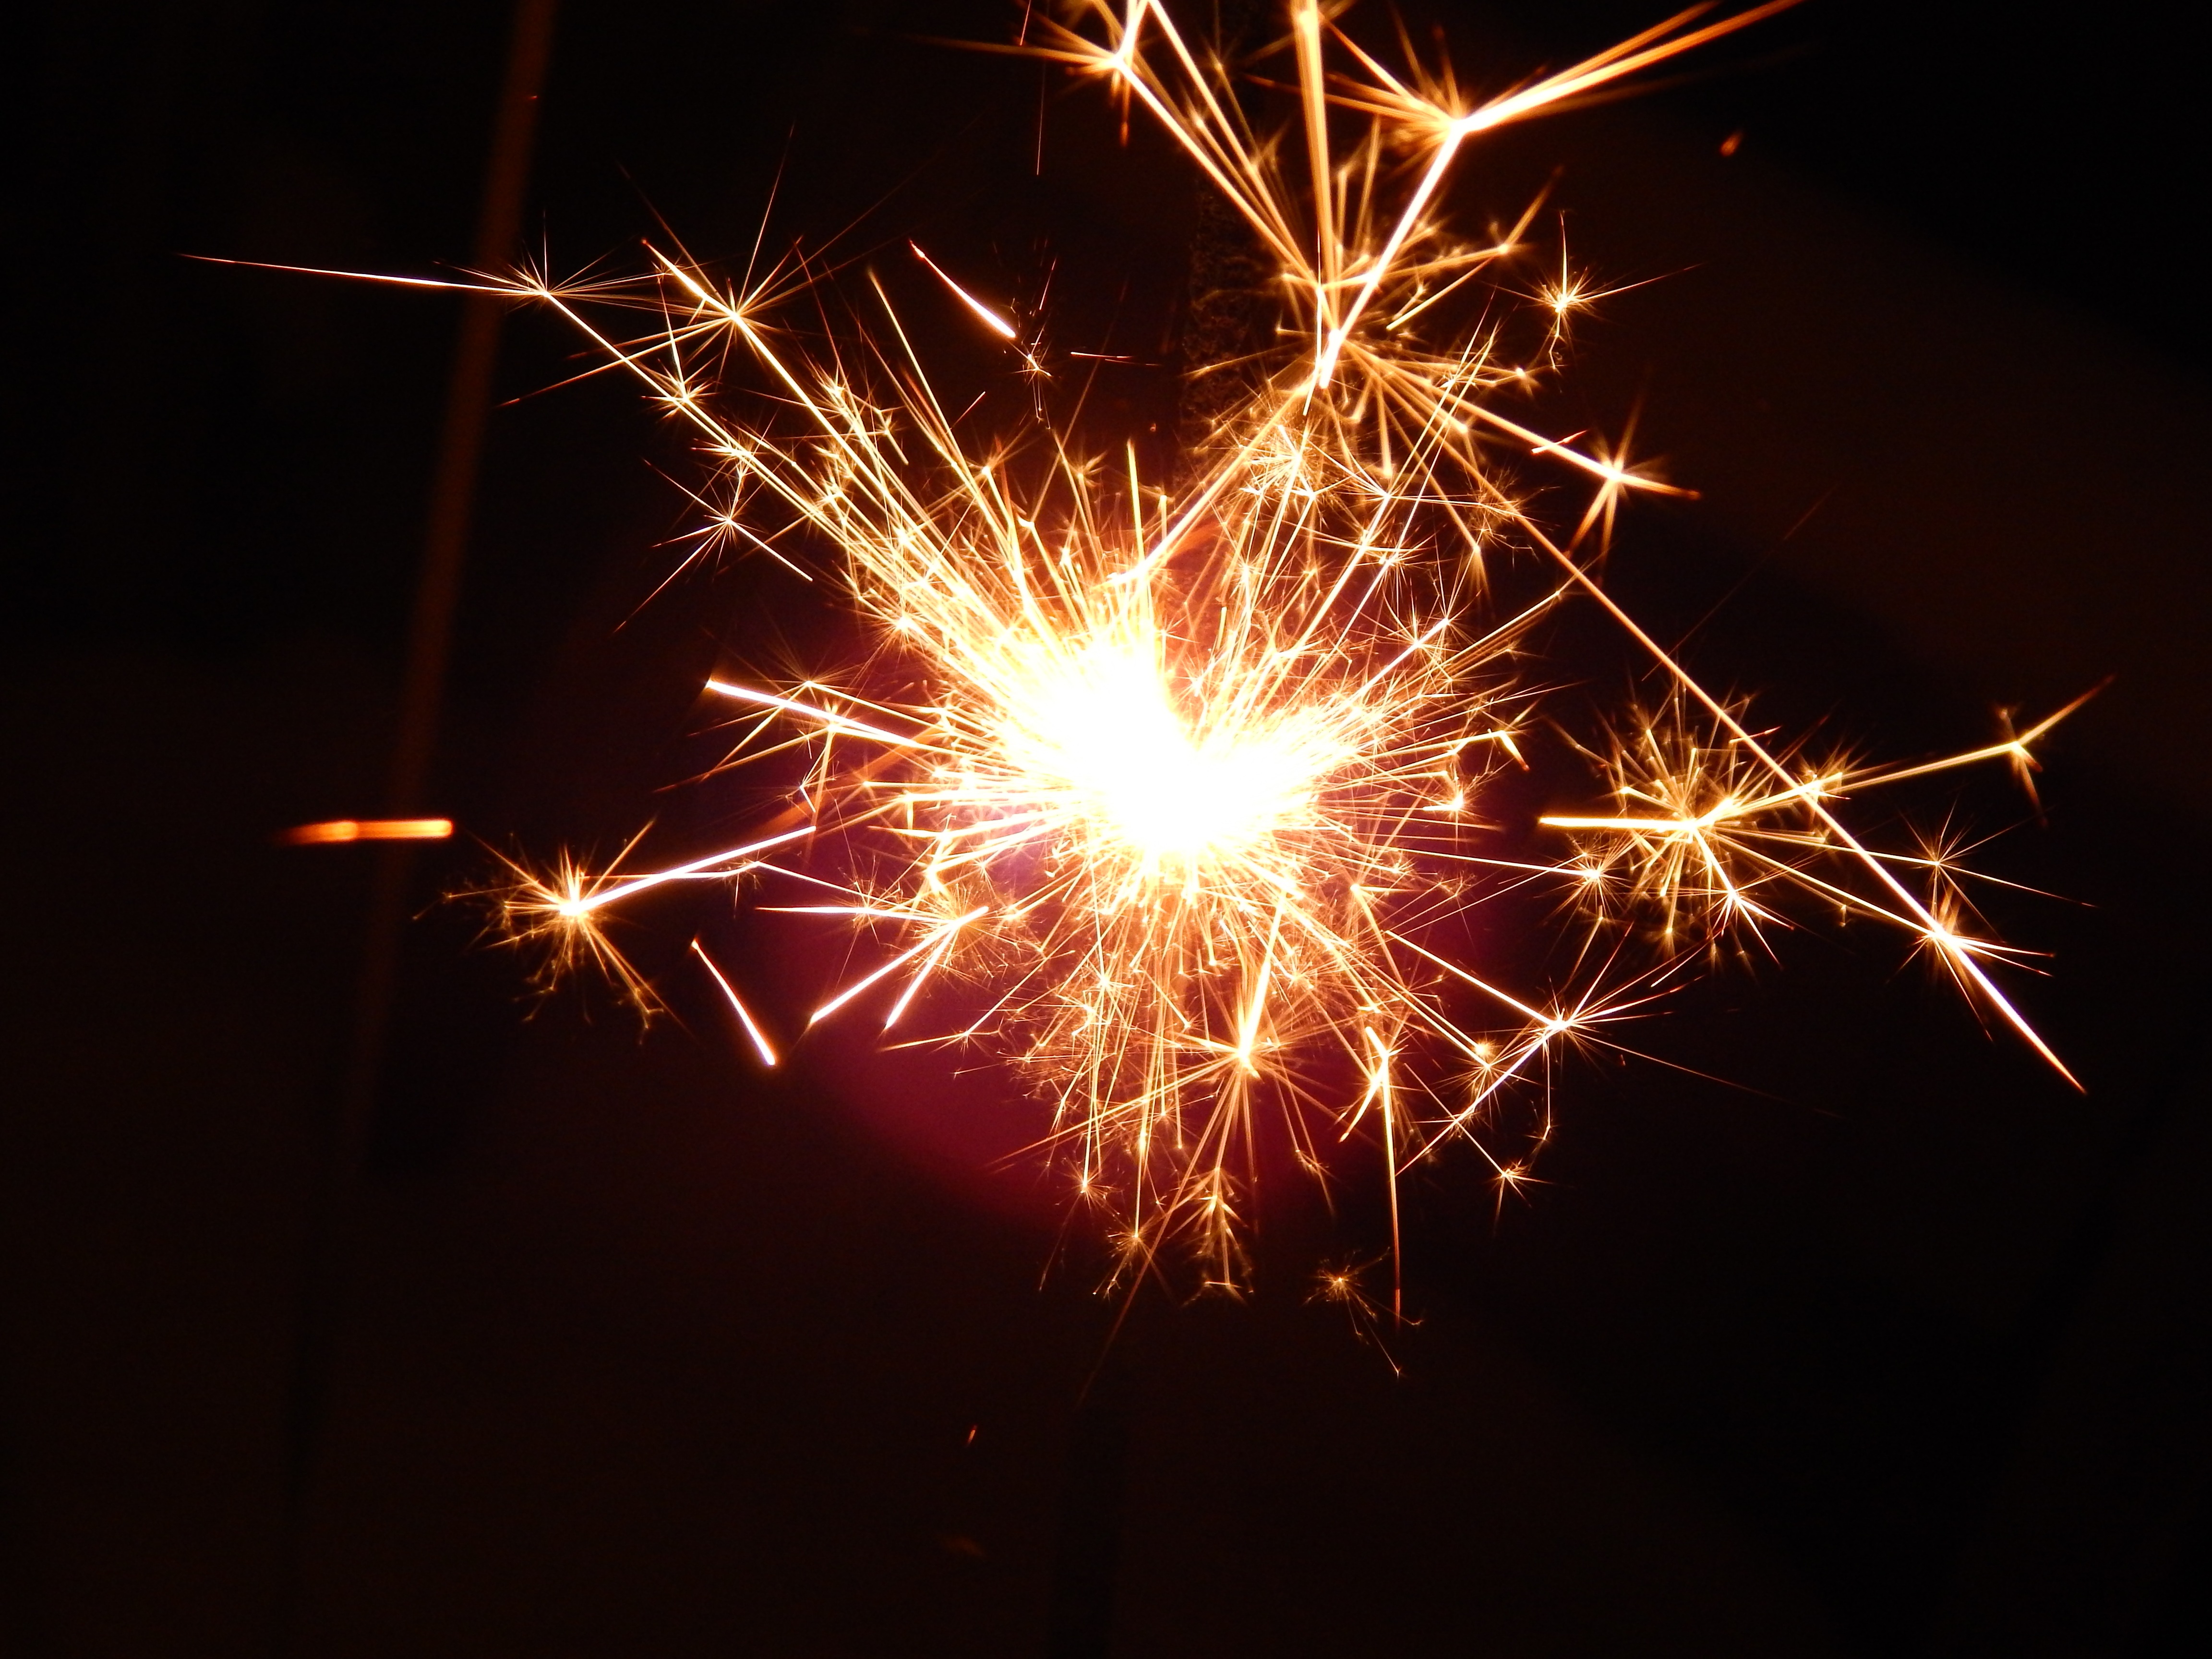
light, night, flower, sparkler, celebration, burn, fireworks, illustration, new year day